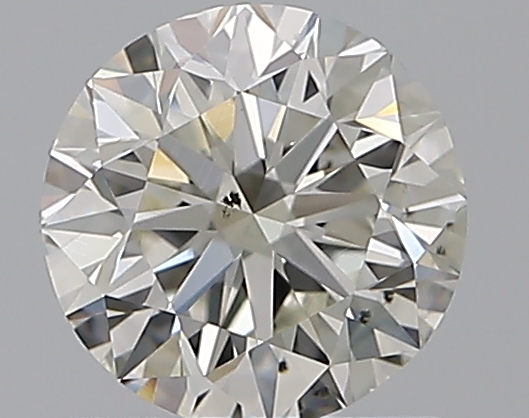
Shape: round
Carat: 0.9
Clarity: SI1
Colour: I
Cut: VG
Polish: EX
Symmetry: VG
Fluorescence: ST
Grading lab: GIA
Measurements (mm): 6.01 x 6.06 x 3.86